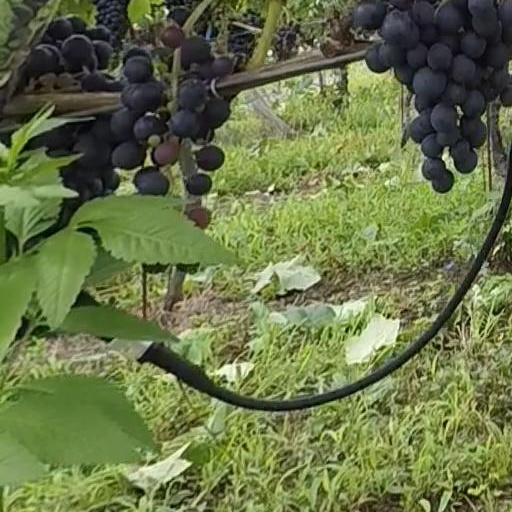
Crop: grape